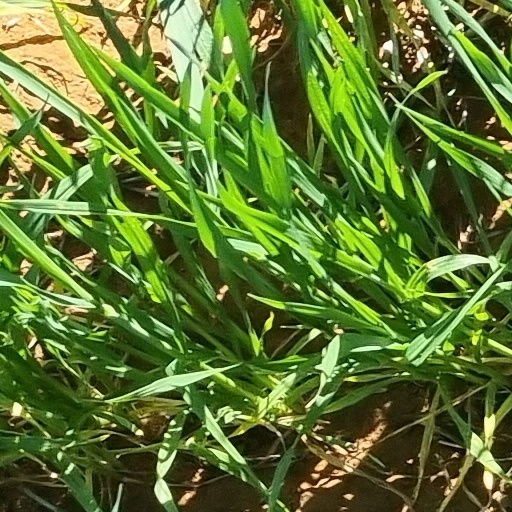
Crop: wheat